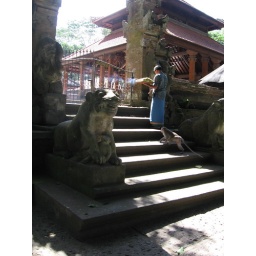
Making an offering at a temple in the monkey forest